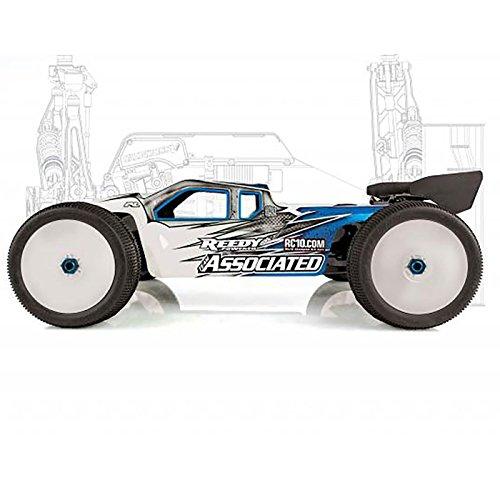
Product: Team Associated 80938 RC8T3.1E Off Road Truggy Team Kit, 1/8 Scale, 4WD Electric
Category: Toys & Games | Hobbies | Remote & App Controlled Vehicles & Parts | Remote & App Controlled Vehicles | Crawlers
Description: Cva driveshaft's increase traction and chassis support.
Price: $586.49
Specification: ProductDimensions:20.1x9.9x6.5inches|ItemWeight:3.04ounces|ShippingWeight:7.65pounds|ASIN:B07BBVRCNT|Itemmodelnumber:ASC80938|Manufacturerrecommendedage:16-16years